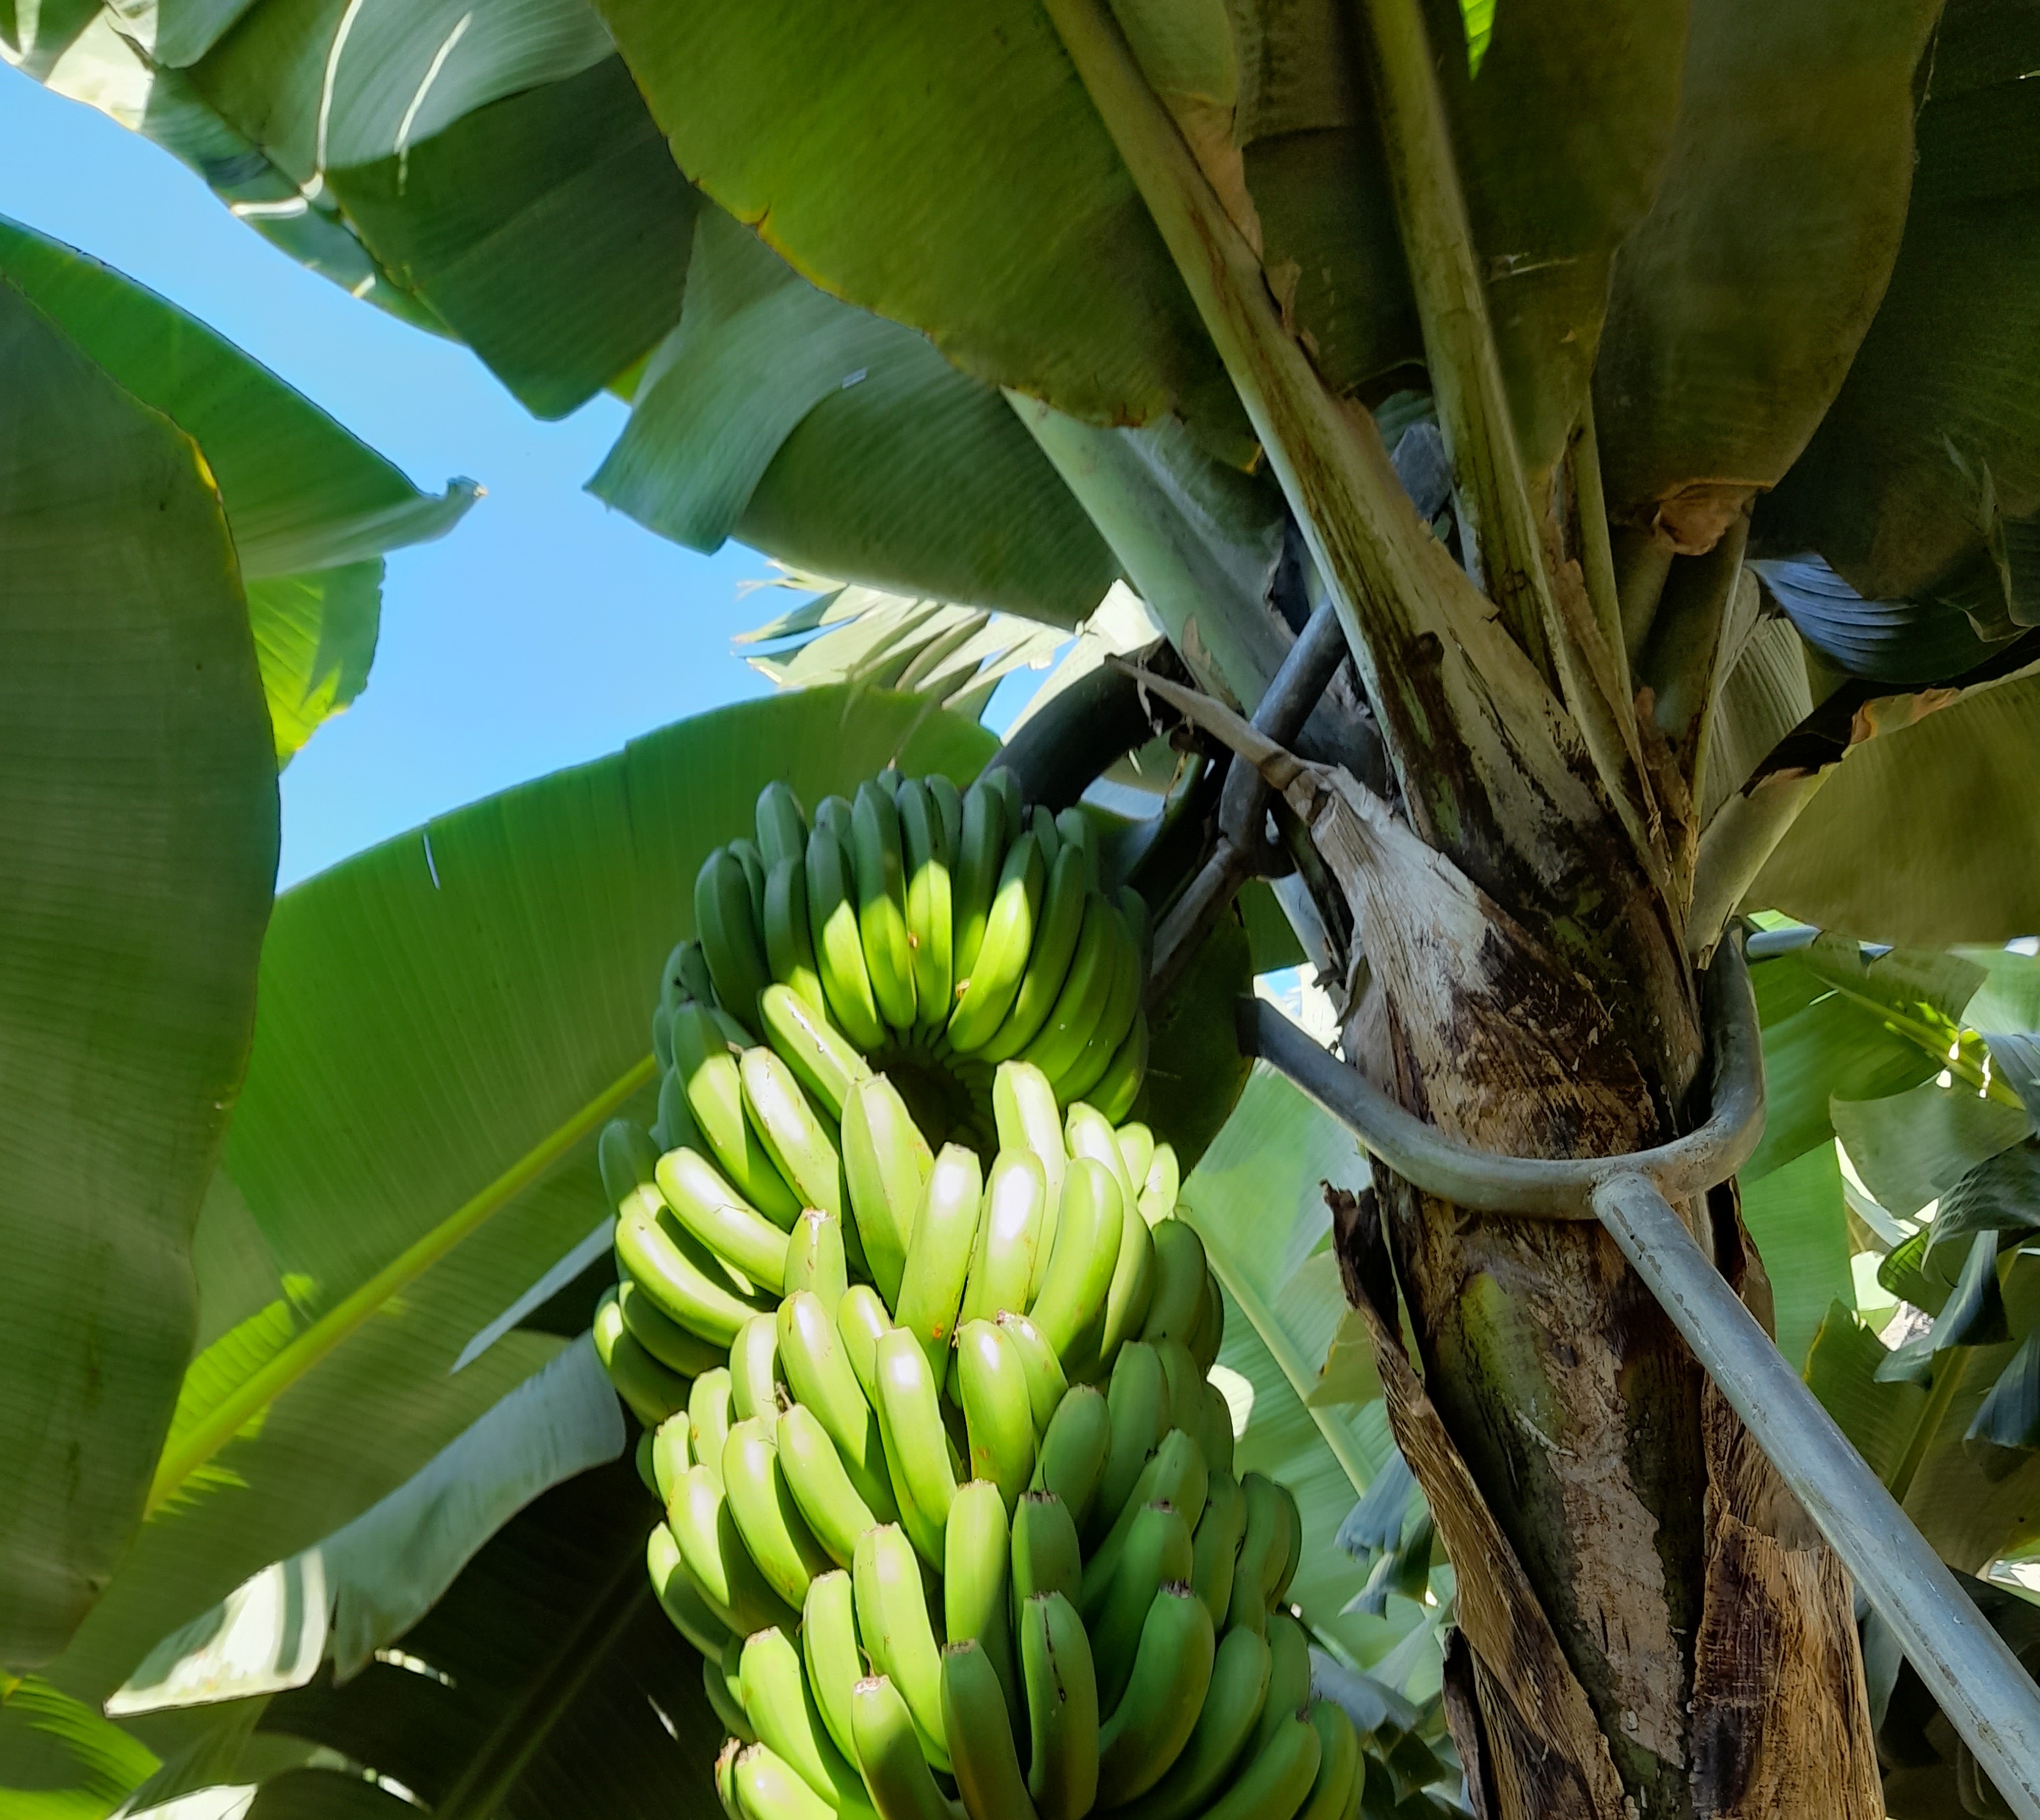
Label: Keep